Coracle

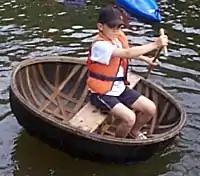
Coracle on the River Severn near Ironbridge

The structure is made of a framework of split and interwoven willow rods, tied with willow bark. The outer layer was originally an animal skin such as horse or bullock hide (corium), with a thin layer of tar to waterproof it; today replaced by tarred calico, canvas, or fibreglass. The Vietnamese/Asian version of the coracle is made of interwoven bamboo and made water proof by using resin and coconut oil. Oval in shape and very similar to half a walnut shell, the coracle has a keel-less flat bottom to evenly spread the load across the structure and to reduce the required depth of water; often to only a few inches. This structure helps to make the boat more maneuverable and less likely to snag when used on narrow and/or shallow slow-running waterways.